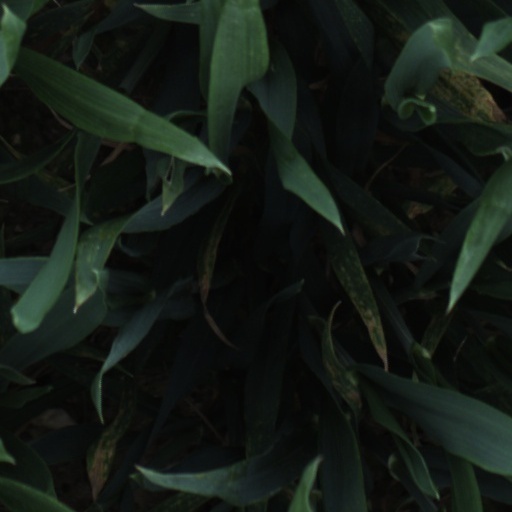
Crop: wheat